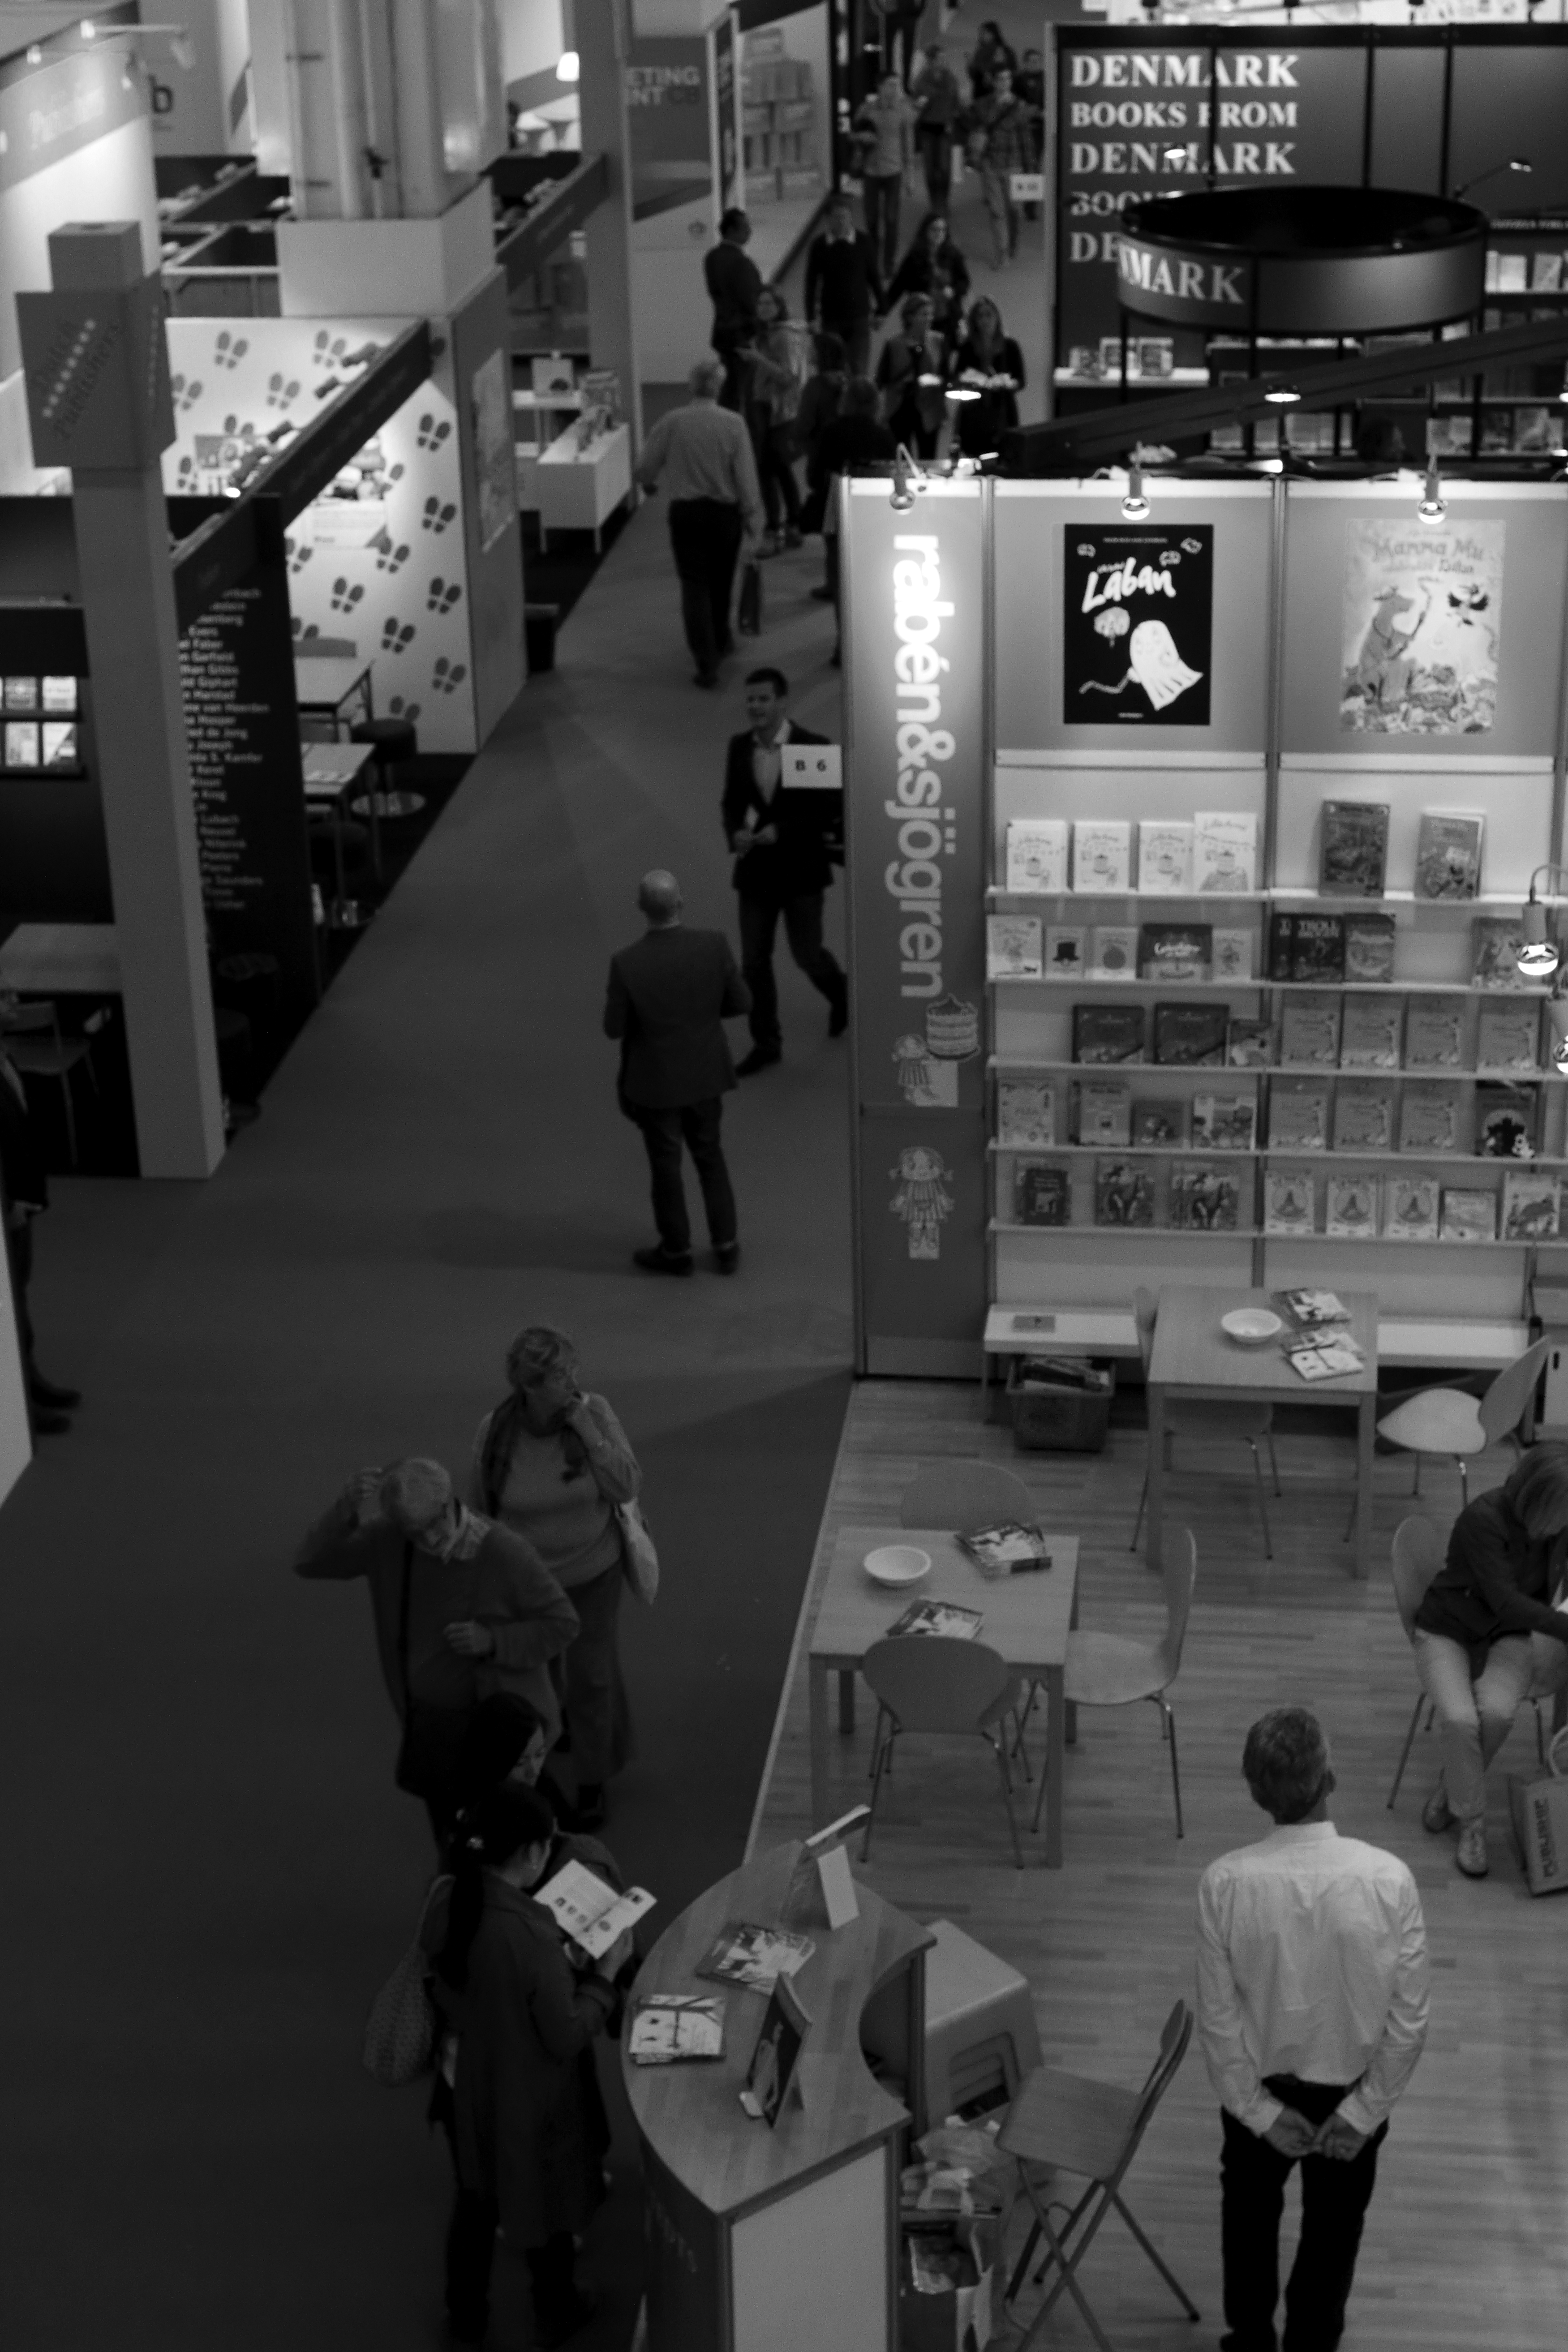
black and white, white, street, black, monochrome, bw, blackandwhite, blackwhite, design, books, infrastructure, photograph, snapshot, germany, alemania, allemagne, sw, schwarzweiss, schwarzweis, image, bcher, shape, fair, frankfurtmain, frankfurtammain, frankfurtam, frankfurtamain, germania, hesse, hassia, hessen, frankfurt, schwarzweissfotografie, schwarzweisfotografie, buch, messe, buchmesse, bookfair, buecher, monochrome photography